FMA I.Ae. 27 Pulqui I

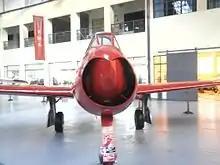
Pulqui I front view, MNA

The design was created by a team led by the French engineer Émile Dewoitine which included engineers Juan Ignacio San Martín (mil.), Enrique Cardeilhac, Cesare Pallavicino and Norberto L. Morchio.